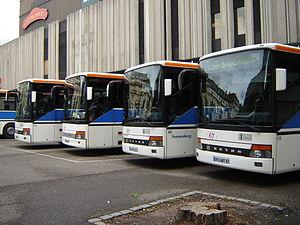
Des S315UL du réseau interurbain du Bas-Rhin
Cette liste des réseaux urbains et interurbains de France a pour objectif de rassembler l'ensemble des réseaux de transports interurbains et urbains de la France.
Le Transport en Site Propre de l'Ouest strasbourgeois est une ligne interurbaine à haut niveau de service qui reliera à compter de 2020, Strasbourg à Wasselonne. Elle reliera le quartier de la gare SNCF/quartier des Halles, avec la Commune de Wasselonne, en desservant au passage Marlenheim, Ittenheim, Handschuheim et Furdenheim. Ce projet promet un temps de trajet de 40 minutes entre ses deux extrémités, avec une première station de desserte dès la porte Ouest de l'Eurométropole de Strasbourg, à 30 minutes environ de Wasselonne.
L’Alsace est une région culturelle et historique de l’est de la France à la frontière avec l'Allemagne et la Suisse. Ses habitants sont appelés les Alsaciens.